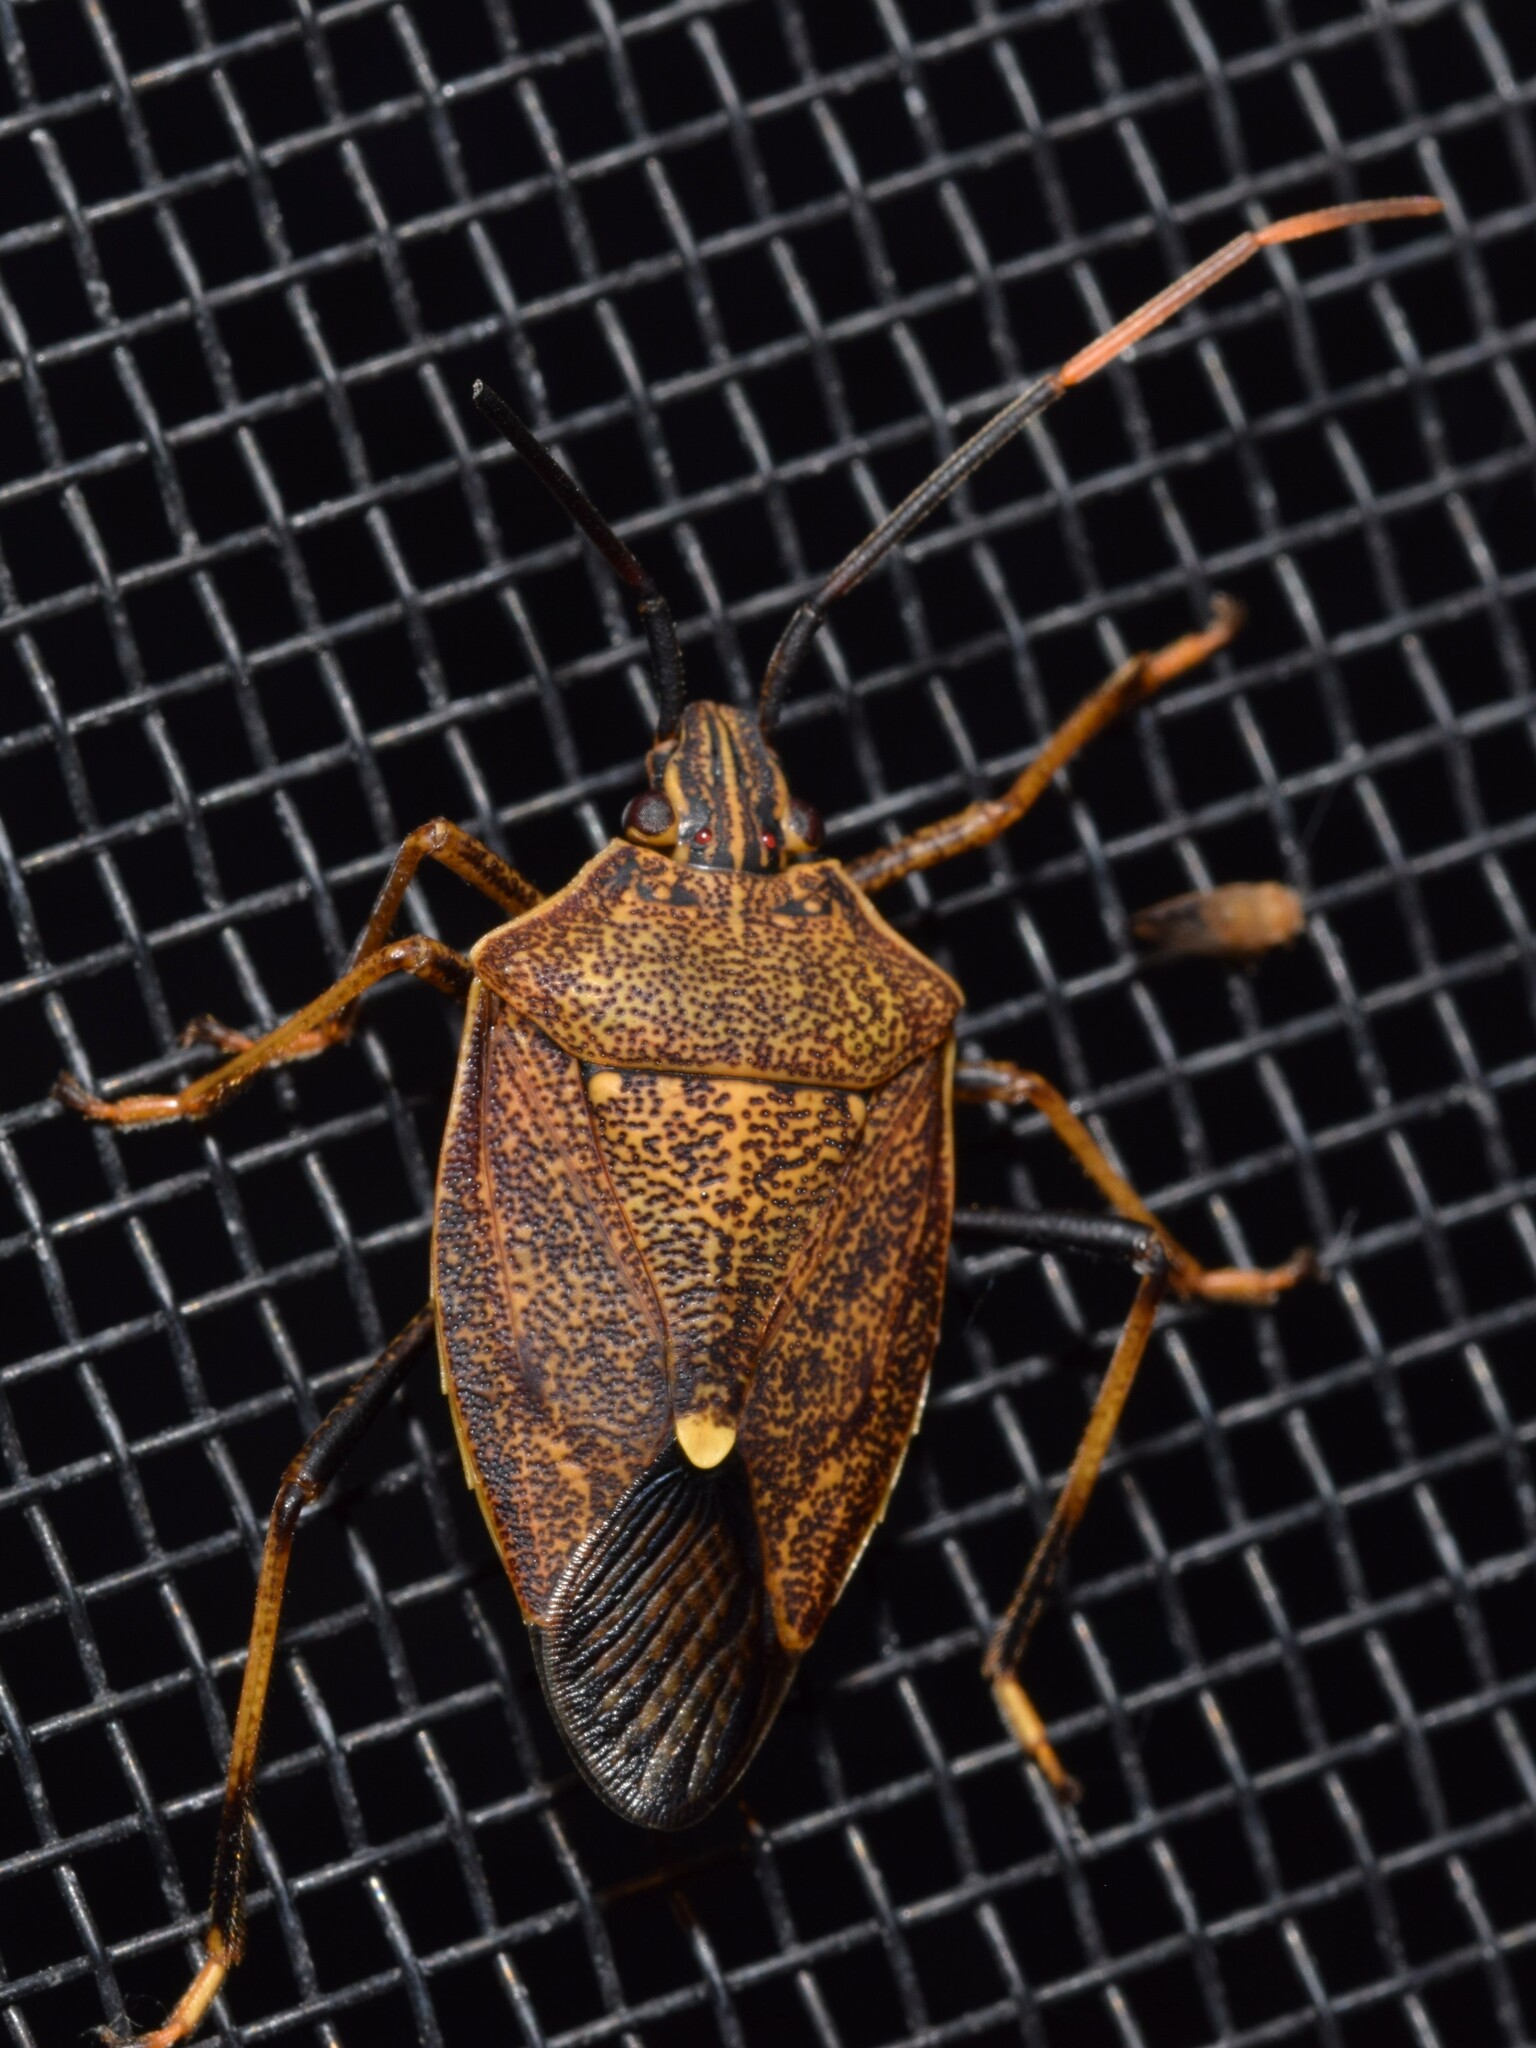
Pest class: stink_bug